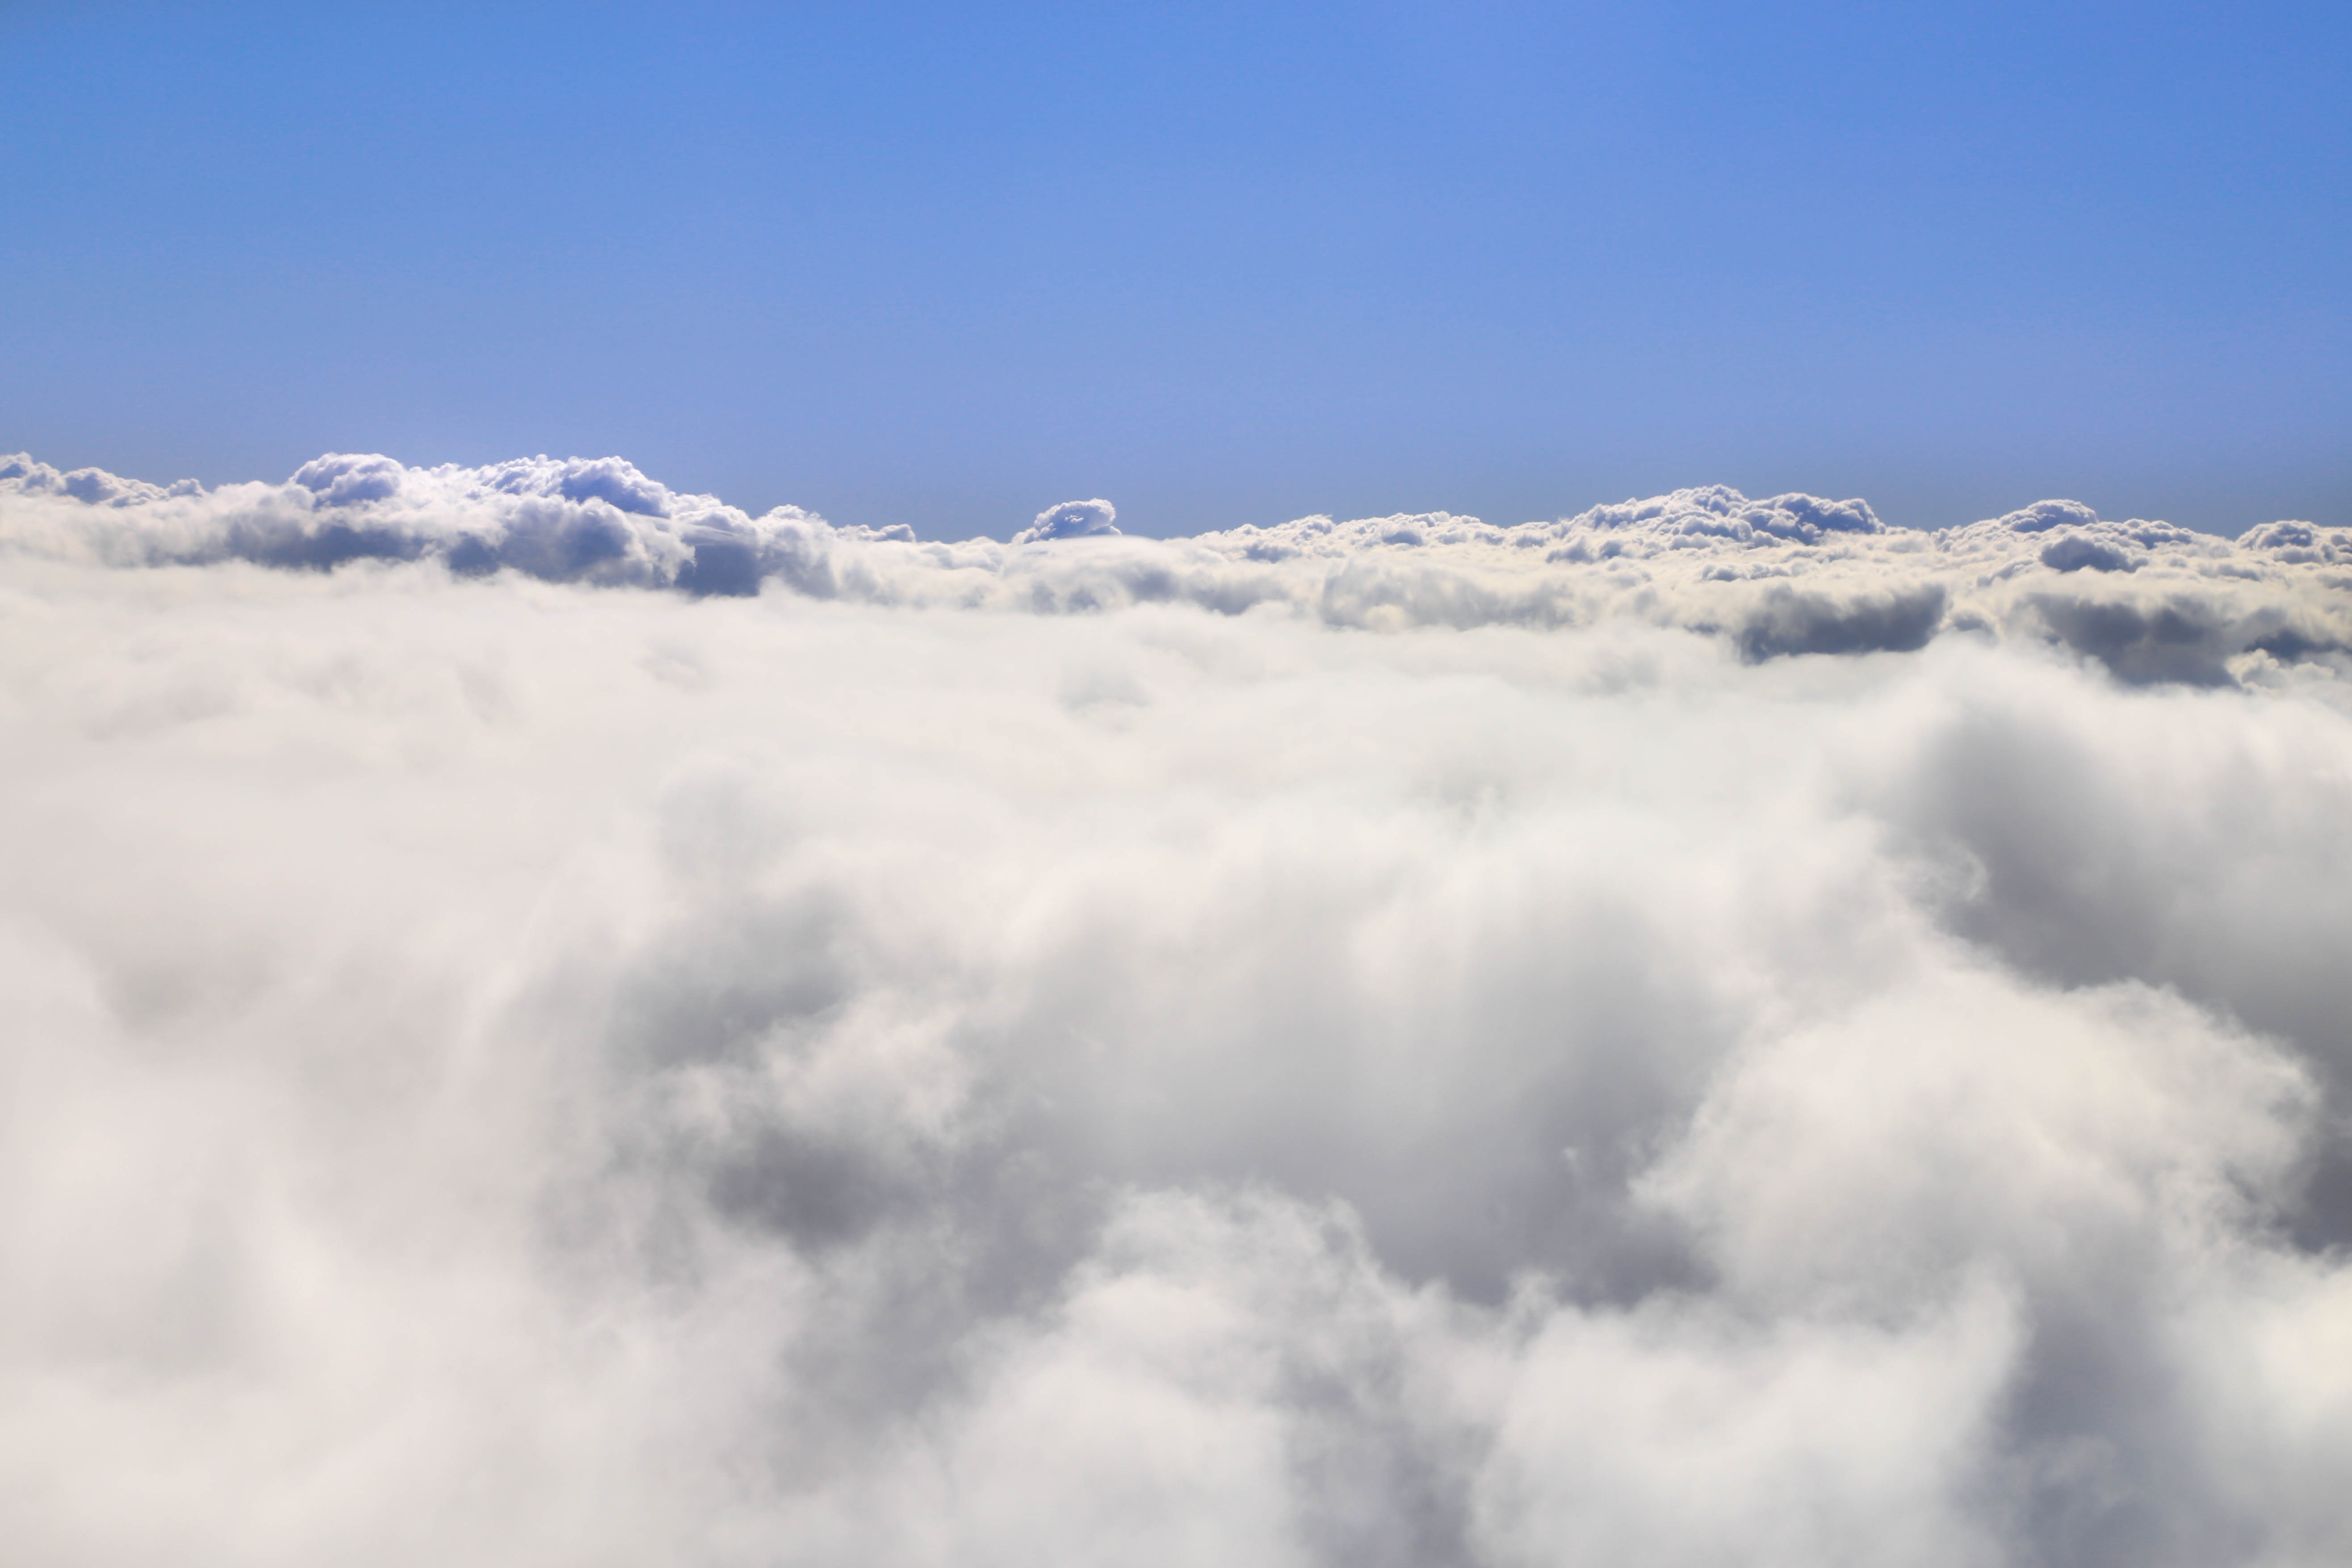
mountain, snow, winter, cloud, sky, air, atmosphere, mountain range, plane, aircraft, flight, weather, cumulus, above, clouds, plateau, meteorological phenomenon, atmospheric phenomenon, atmosphere of earth, mountainous landforms, geological phenomenon